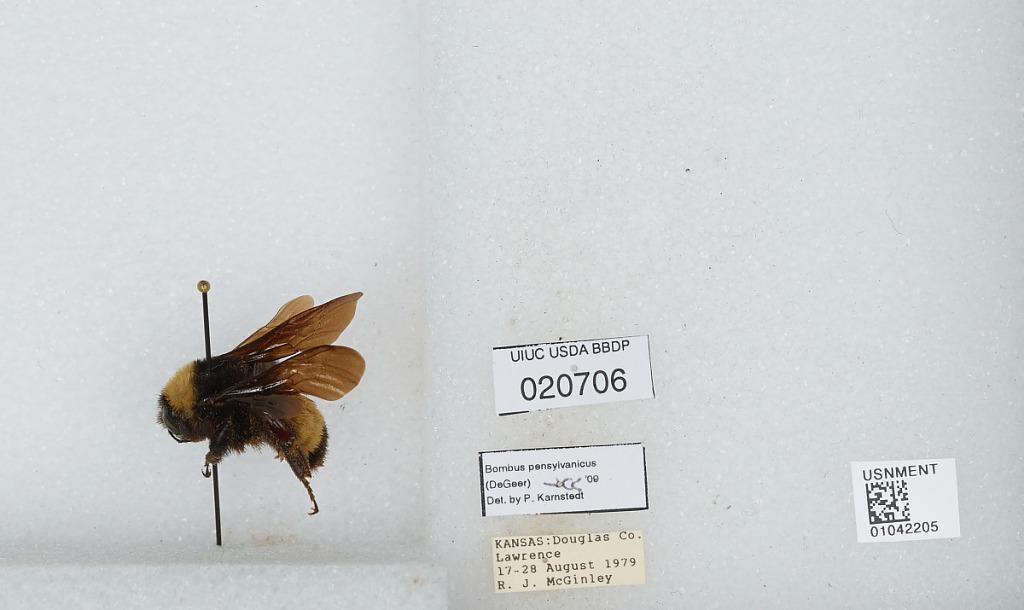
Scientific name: Bombus sp.
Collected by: R. McGinley
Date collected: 1979-8-17
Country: United States
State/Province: Kansas
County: Douglas
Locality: Lawrence
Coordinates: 38.9717, -95.2353
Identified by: Karnstedt, P.